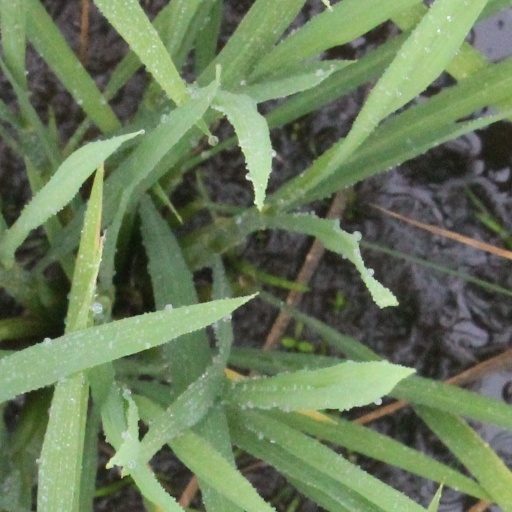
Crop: rice